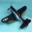
Label: airplane